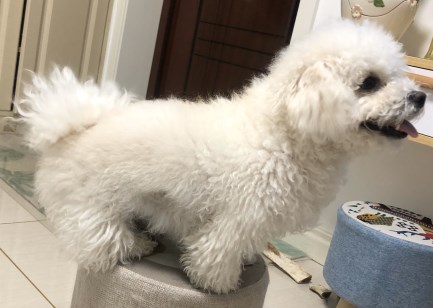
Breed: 3083-n000117-Bichon_Frise